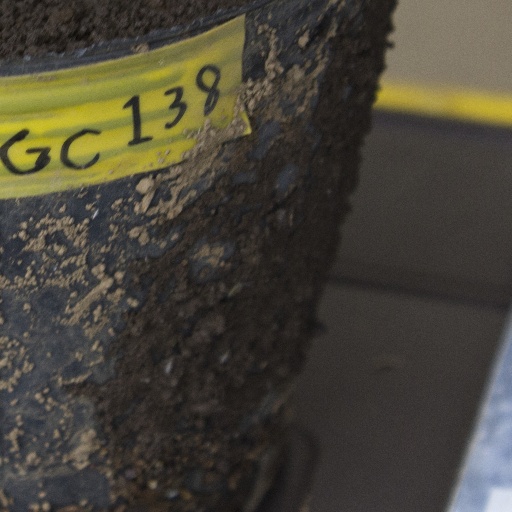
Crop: soybean